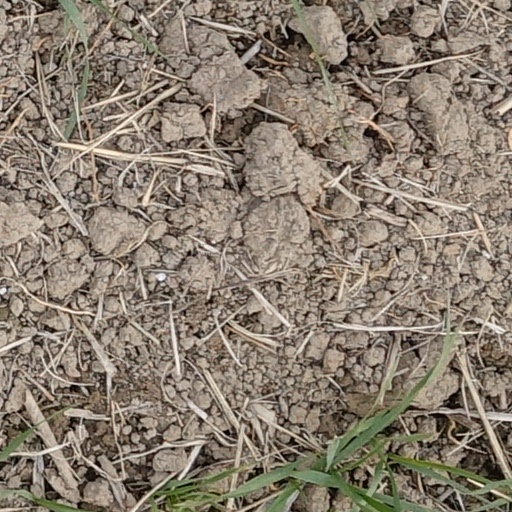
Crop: wheat